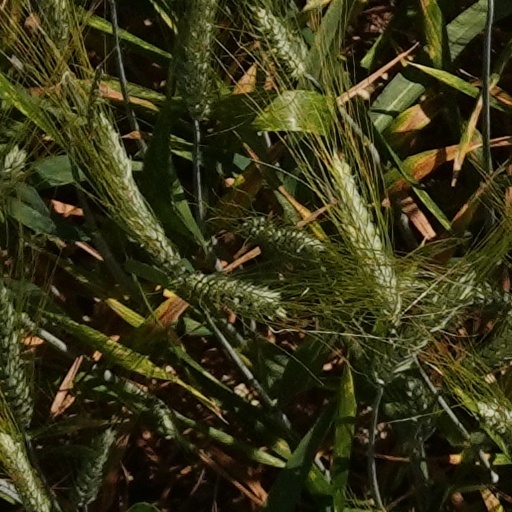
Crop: wheat